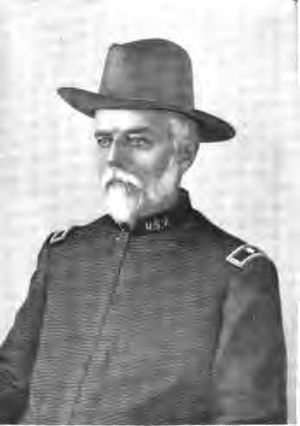
Roy Stone
Roy Stone var officer i Unionshæren under den amerikanske borgerkrig. Han huskes mest for sit hårdnakkede forsvar af McPherson Farmen under slaget ved Gettysburg.